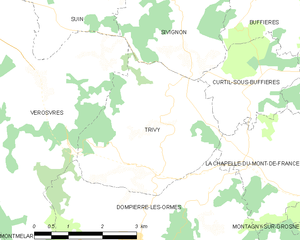
Carte des communes françaises